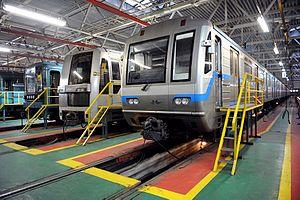
La ligne Lioublinsko-Dmitrovskaïa, anciennement ligne Lioublinskaïa, est la dixième ligne du métro de Moscou. Elle compte 23 stations et elle s'étend sur 38,3km. La vitesse moyenne du métro est de 40km/h.